Eamon Gilmore

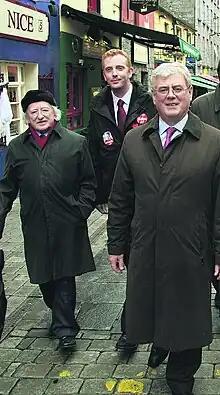
Gilmore, Derek Nolan and Michael D. Higgins campaigning in Galway in 2008.

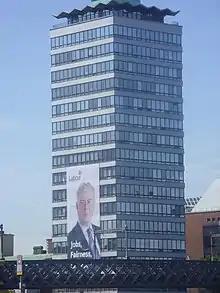
Banner of Gilmore on Liberty Hall, 2009

Following Pat Rabbitte's resignation as party leader in August 2007, Gilmore announced his candidacy for the leadership. He received support from senior figures such as Michael D. Higgins, Ruairi Quinn, Willie Penrose, Liz McManus and Emmet Stagg, and did not have to contest a ballot, being formally confirmed as leader on 6 September, after being the only declared candidate. He became the tenth leader of the Labour Party.